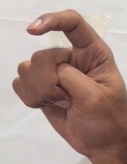
ASL sign: X